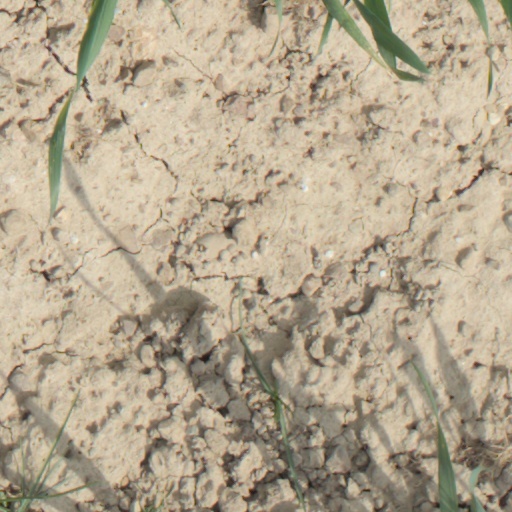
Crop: wheat